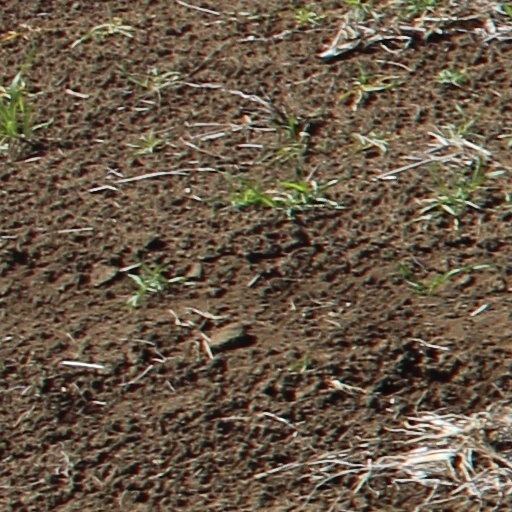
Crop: wheat